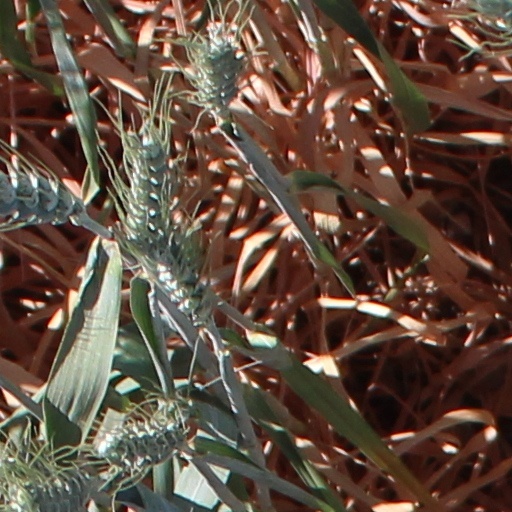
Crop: wheat